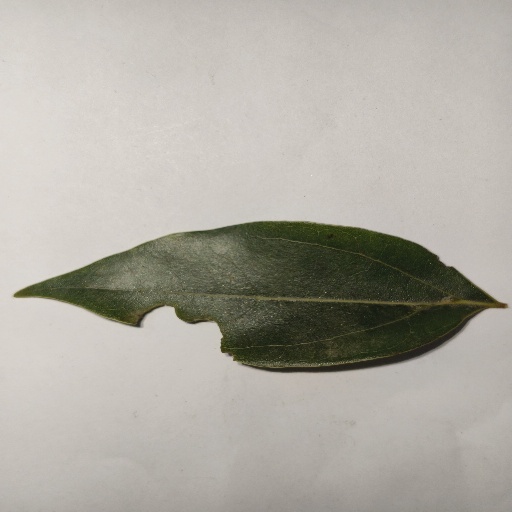
Species: Camphor
Leaf condition: Shot Hole